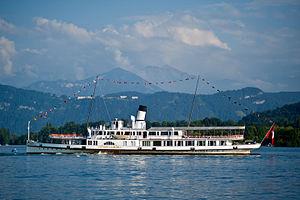
La SGV Schifffahrtsgesellschaft des Vierwaldstättersees est une compagnie maritime suisse qui exploite des bateaux de passagers sur le lac des Quatre-Cantons, en Suisse centrale.
En 1823 apparaît sur le Léman le premier bateau à vapeur de Suisse, le Guillaume Tell, sur l'initiative d'Edward Church, alors consul des États-Unis en France.